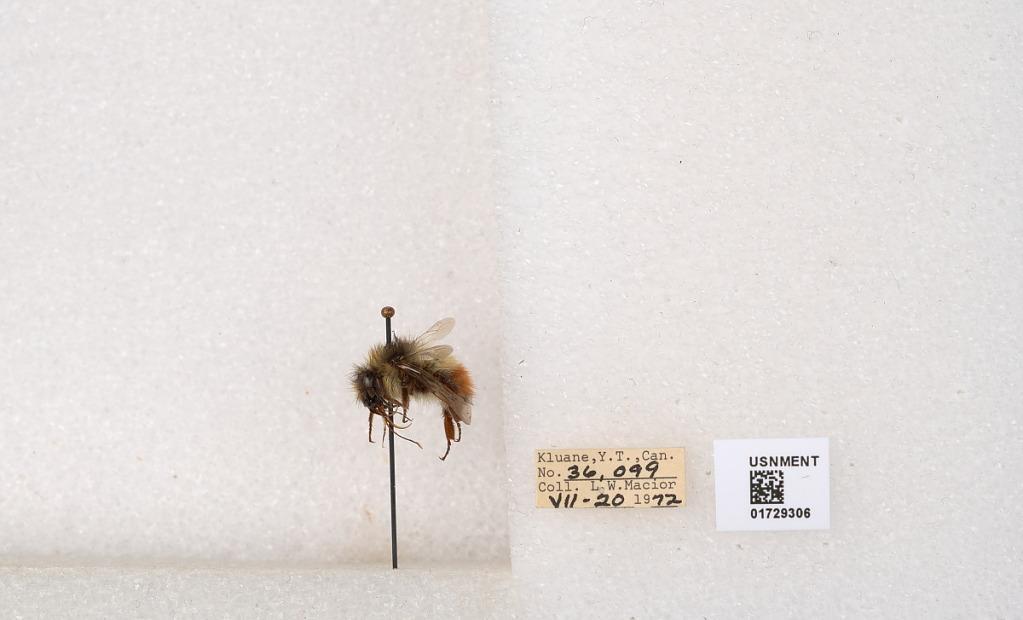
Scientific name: Bombus flavifrons Cresson
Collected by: L. Macior
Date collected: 1972-7-20
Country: Canada
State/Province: Yukon Territory
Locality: Kluane National Park and Reserve
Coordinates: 60.7493, -139.504